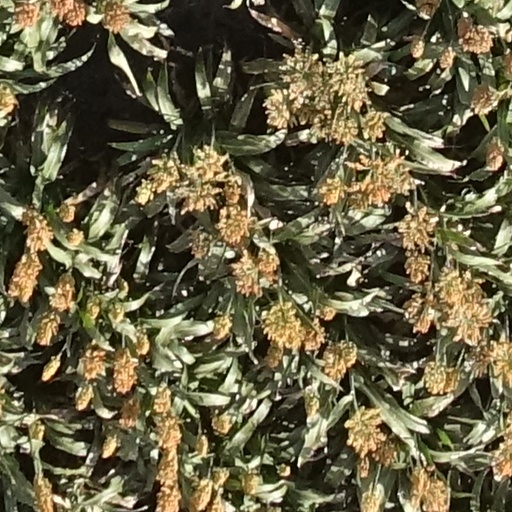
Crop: sorghum